St Just in Penwith

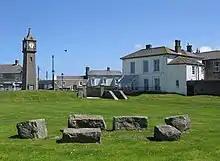
Plen an Gwarry, common green near the clock tower in the centre of St Just

For the purposes of local government classification St Just is a town and elects a Mayor every 12 months from among the St Just Town Councillors. The St Just Town Council was created following the re-structuring of English Local Government in 1974, St Just having been an urban district council until then. Principal local government functions are now undertaken by Cornwall Council.